Edward Higgins (Confederate general)

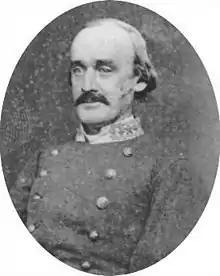
Brig. Gen. Edward Higgins

Edward Higgins (c. 1821 – January 31, 1875) was a Confederate States Army brigadier general during the American Civil War. Before the war, he spent almost 20 years in the United States Navy and 7 years as a merchant steamship agent. After the war, he was an insurance and import sales agent at Norfolk, Virginia and from 1872 to 1875 was an agent for the Pacific Mail Steamship Company.